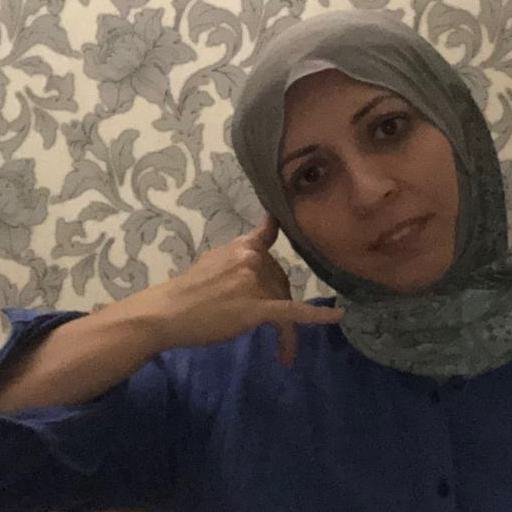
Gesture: call